A Song for a New Day

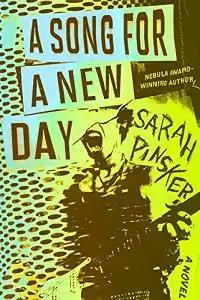
Cover of first edition

A Song for a New Day is a science fiction novel by American writer Sarah Pinsker, first published in trade paperback and ebook by Berkley Books in September 2019. The first British edition was issued in hardcover and ebook by Ad Astra/Head of Zeus in August 2020.